Metallography

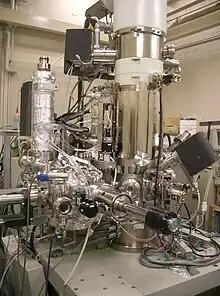
Scanning transmission electron microscope, used in metallography

Light microscopes are designed for placement of the specimen's polished surface on the specimen stage either upright or inverted. Each type has advantages and disadvantages. Most LOM work is done at magnifications between 50 and 1000X. However, with a good microscope, it is possible to perform examination at higher magnifications, e.g., 2000X, and even higher, as long as diffraction fringes are not present to distort the image. However, the resolution limit of the LOM will not be better than about 0.2 to 0.3 micrometers. Special methods are used at magnifications below 50X, which can be very helpful when examining the microstructure of cast specimens where greater spatial coverage in the field of view may be required to observe features such as dendrites.